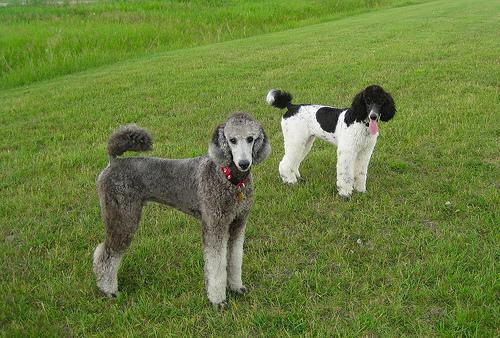
standard_poodle